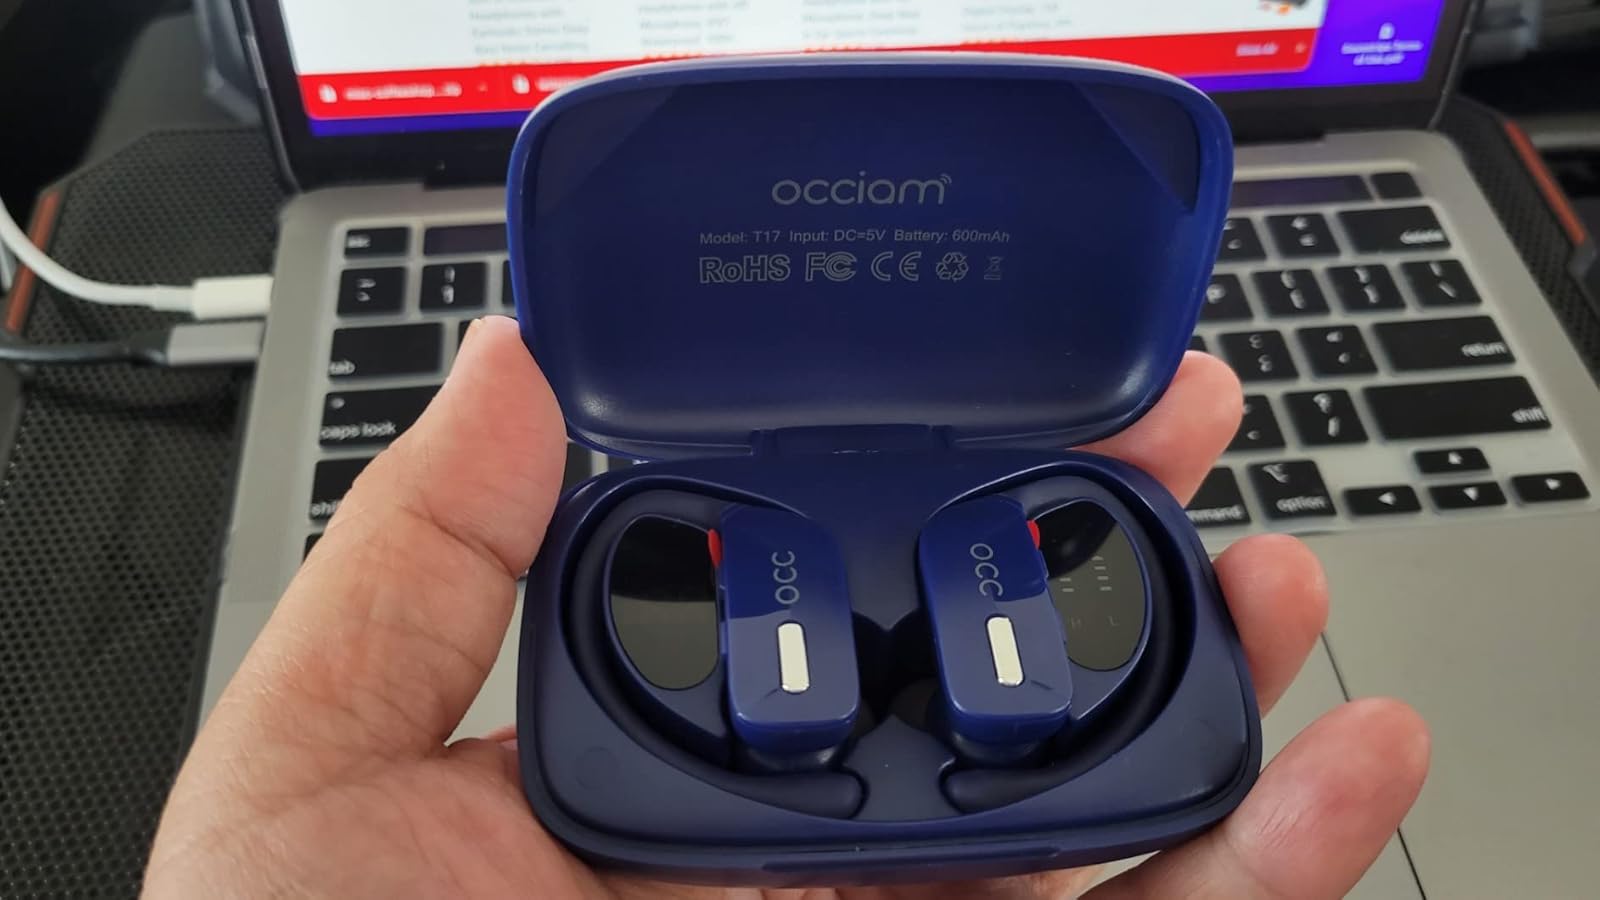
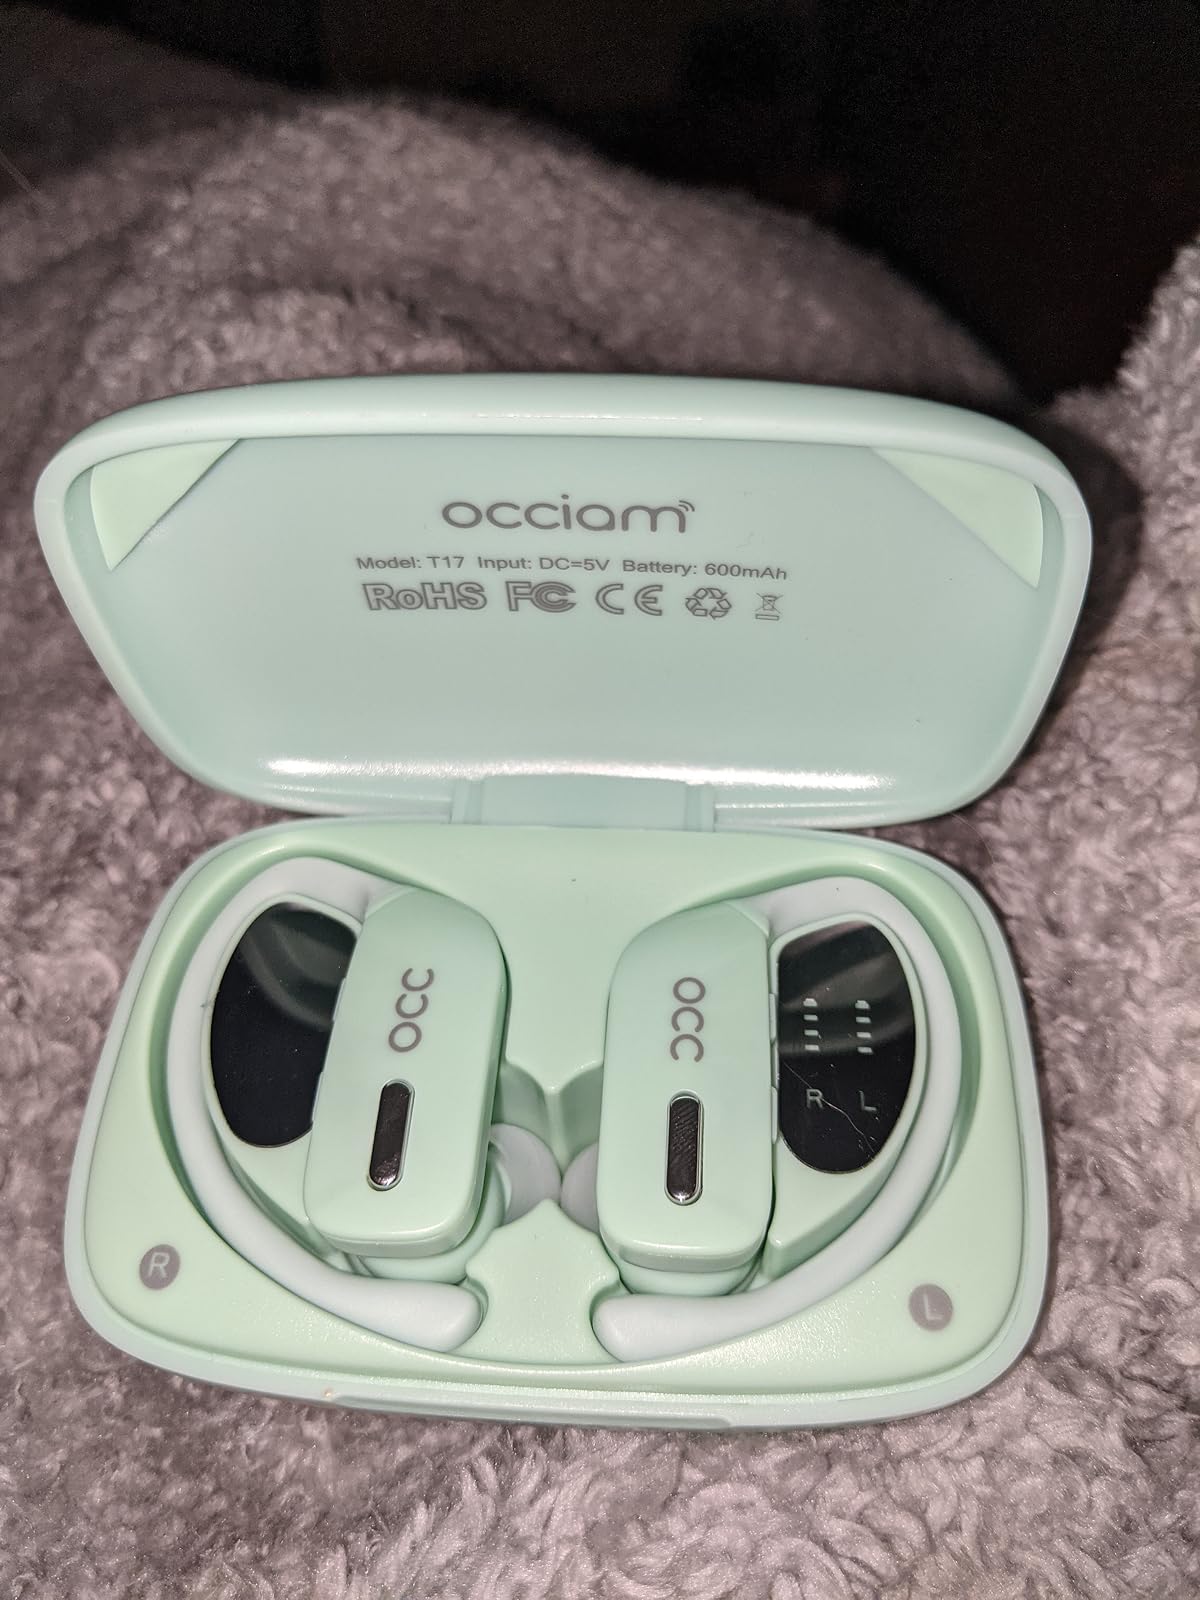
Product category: earbuds
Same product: no